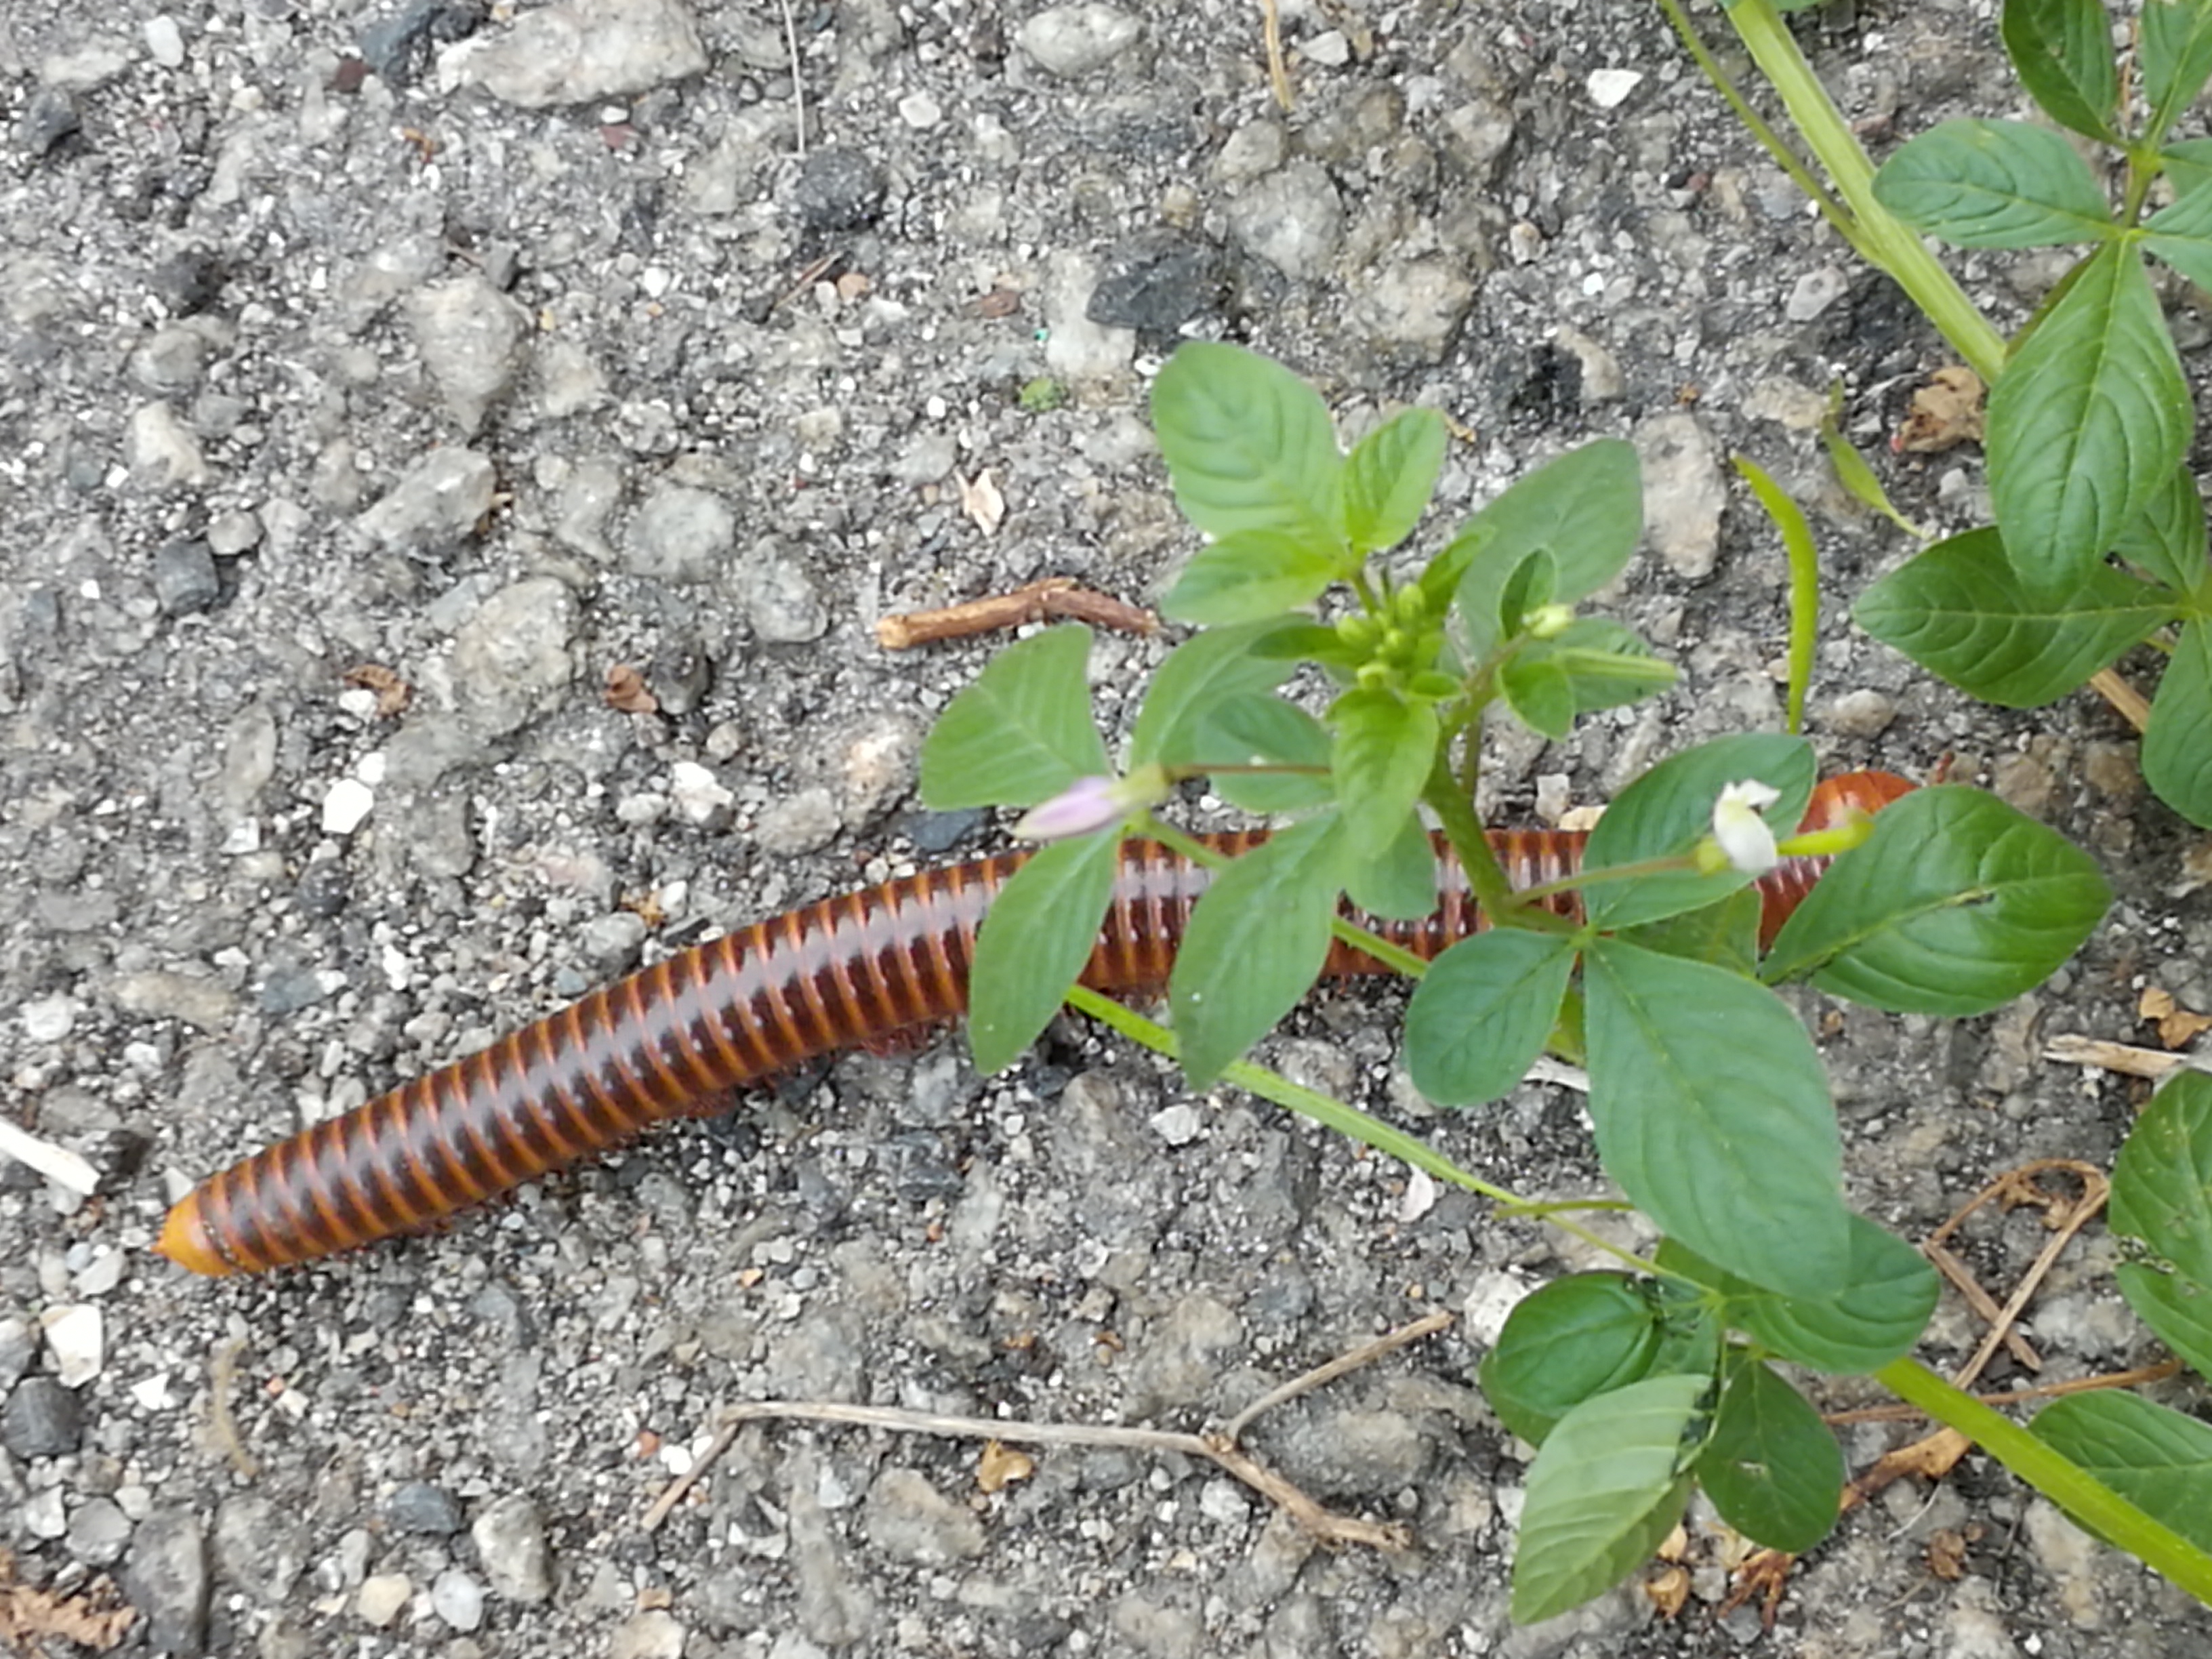
natural, insect, millipedes, caterpillar, invertebrate, leaf, plant, organism, flower, worm, plant stem, centipede, larva